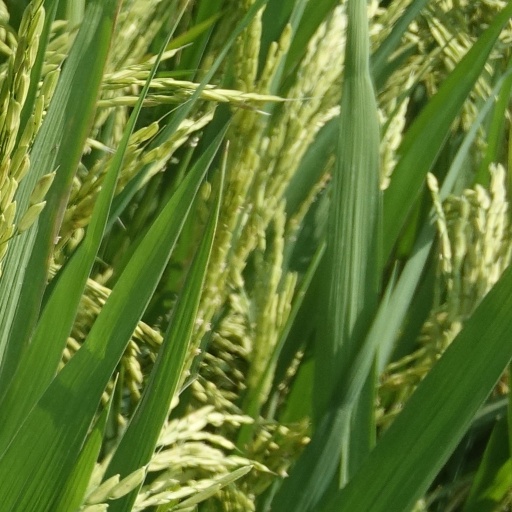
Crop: rice